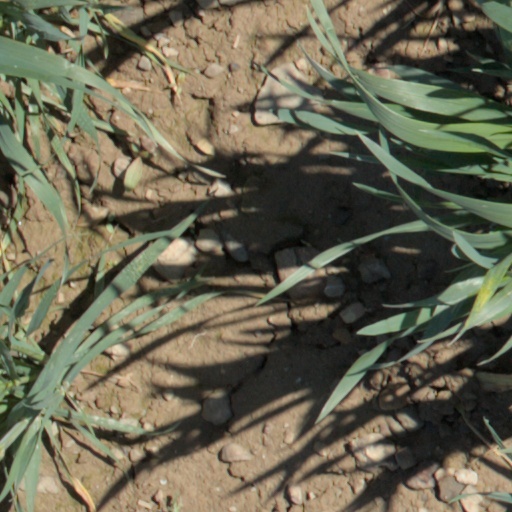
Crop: wheat